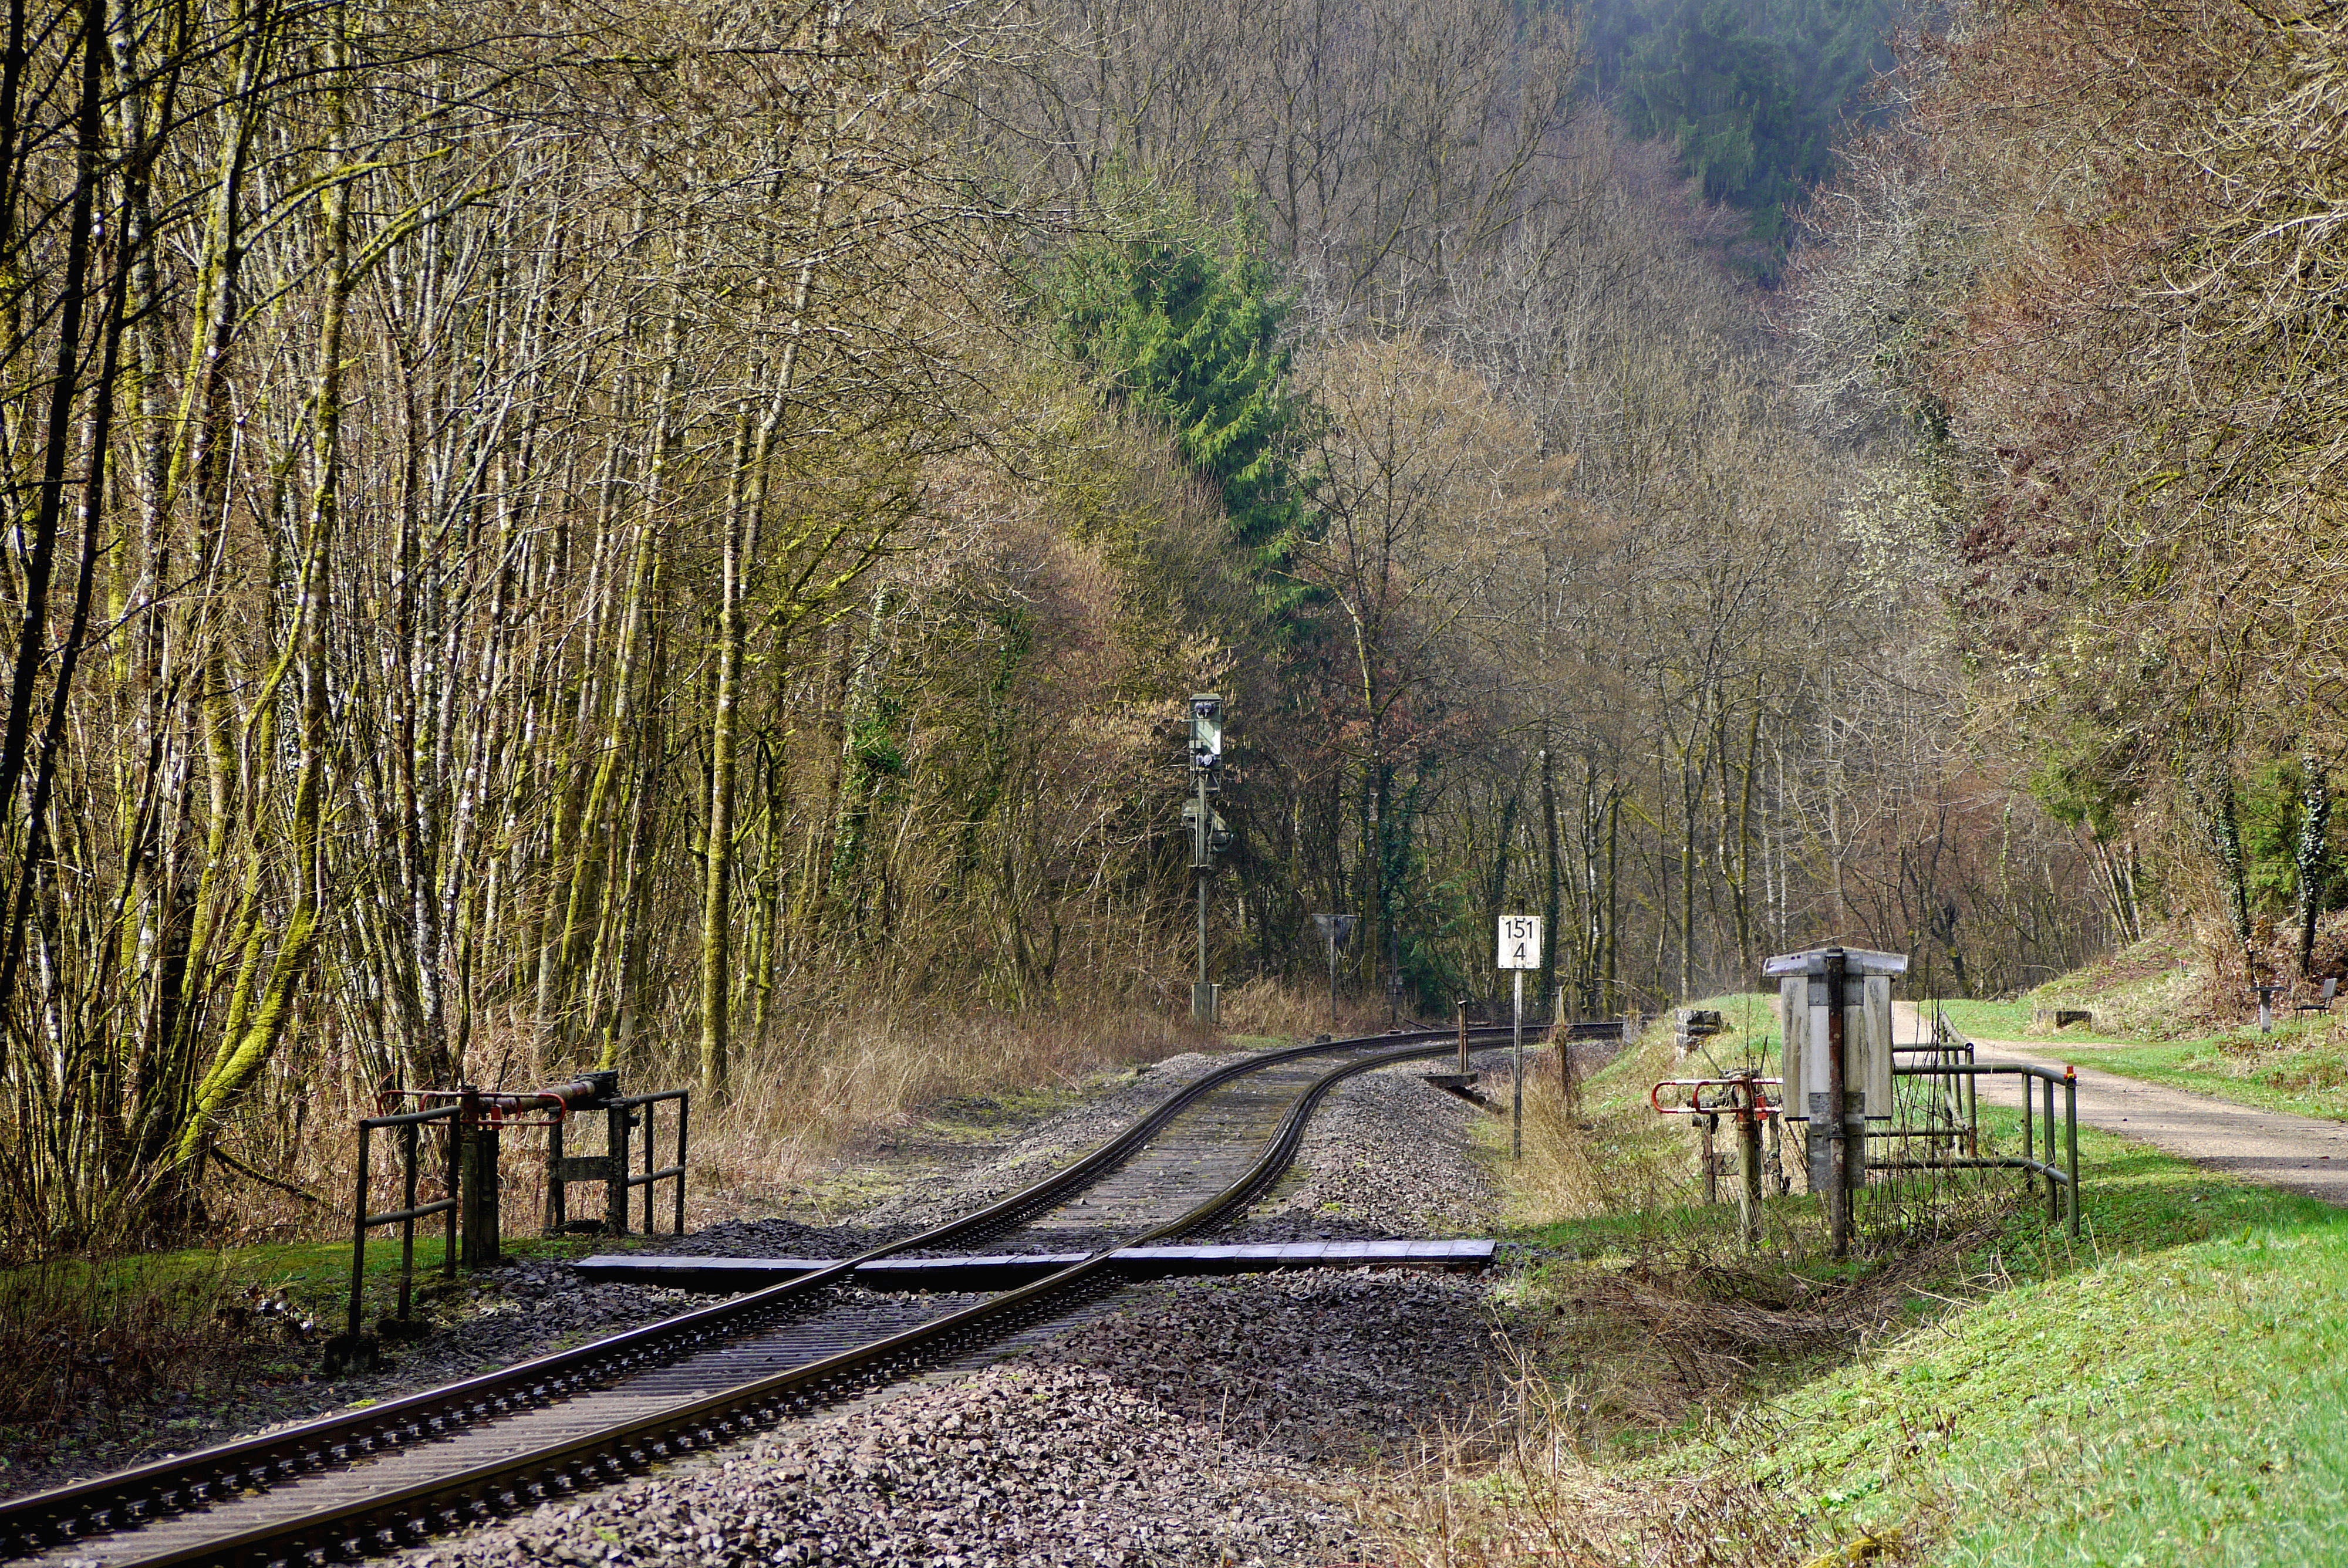
tree, pedestrian, track, train, transport, vehicle, romantic, waterway, germany, hub, eifel, sachsen, rail transport, railway line, rural area, main line, level crossing, narrow valley, kylltal, south eifel, rolling stock, daufenbach, driveway signal, track phone, trier cologne, kyll